Siege of Namur (1914)

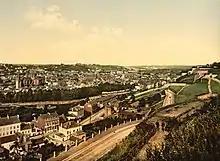

The Meuse valley was a route by which France or Germany could be invaded and after the Franco-Prussian War, General Henri Alexis Brialmont fortified the valley at Liège and Namur, to deter France and Germany from violating Belgian sovereignty. The Fortified Position of Namur (FPN) was built from about from the centre of Namur, to a standard design of triangular and quadrilateral shapes, to minimize the number of defensive batteries in the fort ditches, with the point facing outwards. On the left bank of the Meuse lay the modernised forts of Fort de Malonne, Fort de Saint-Héribert and Fort de Suarlée, the unmodernised Fort d'Emines and Fort de Cognelée and the modernized Fort de Marchovelette. On the right bank were Fort de Maizeret, Fort d'Andoy and Fort de Dave, all modernized. The obsolete Citadel of Namur in the town became redundant.